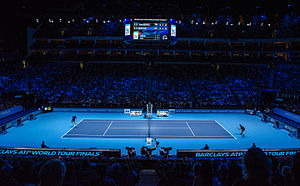
ATP World Tour Finals
ATP World Tour Finals i 2014
Barclays ATP World Tour Finals er en tennisturnering, der spilles som afslutning på et år og dermed fungerer som sæsonafslutning for spillerne. Turneringen omfatter herresingle og herredouble, og i begge tilfælde deltager de otte som har genereret flest ATP-point i det indeværende kaldender-år. Det er altså ikke afhængig af verdensranglisten, hvor spillerne har point "hængende" fra forrige år. Men da det er sidst på sæsonen er det oftest de 8 bedst placerede på ranglisten. Der findes en tilsvarende turnering for kvinder